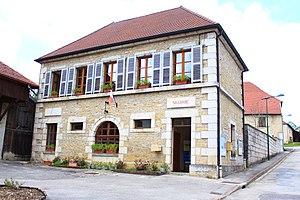
Mairie de Chapelle d'Huin (Doubs) Mai 2016